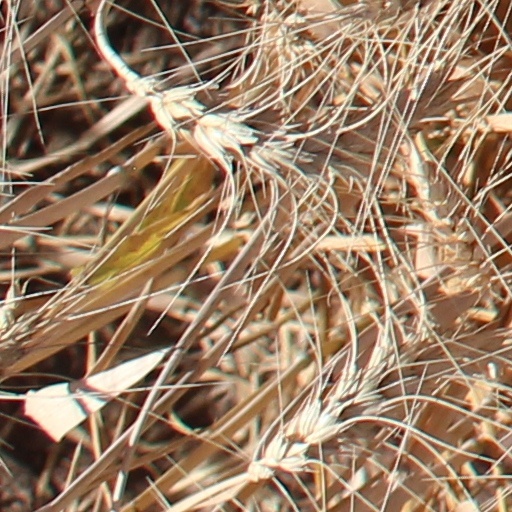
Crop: wheat